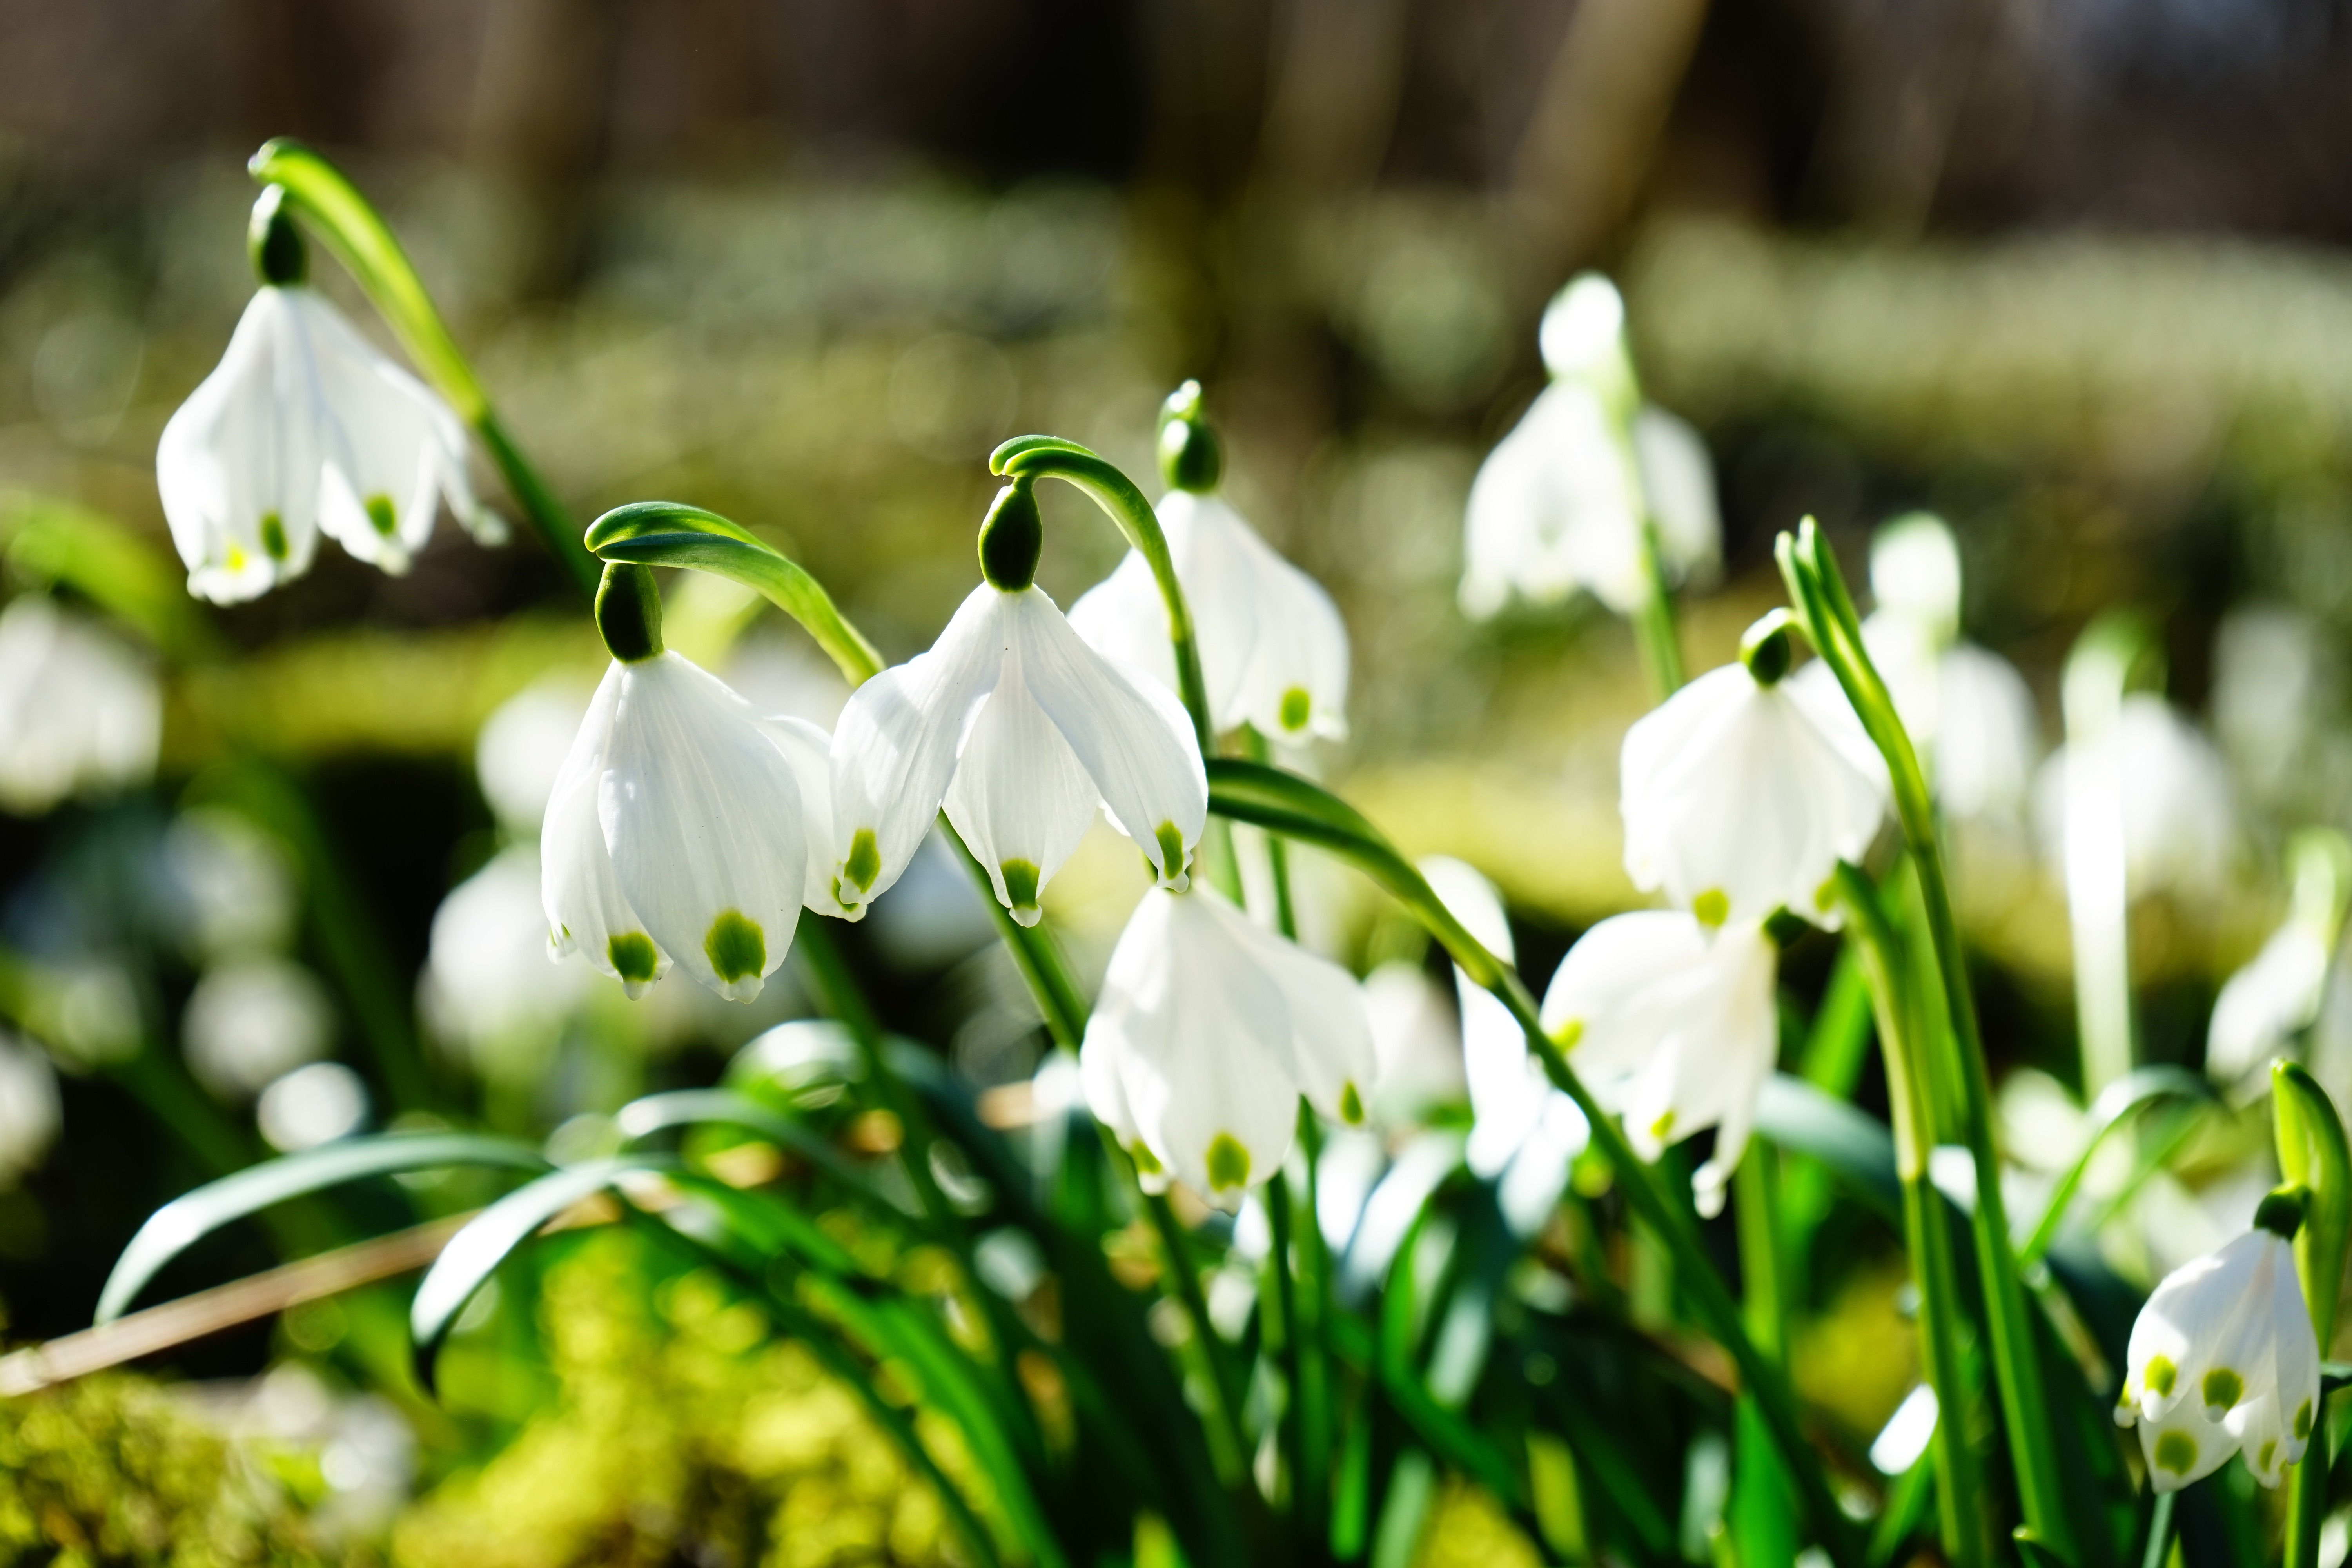
nature, grass, blossom, plant, meadow, sunlight, flower, bloom, green, botany, flora, wildflower, flowers, snowdrop, galanthus, macro photography, flowering plant, land plant, Bellflowers